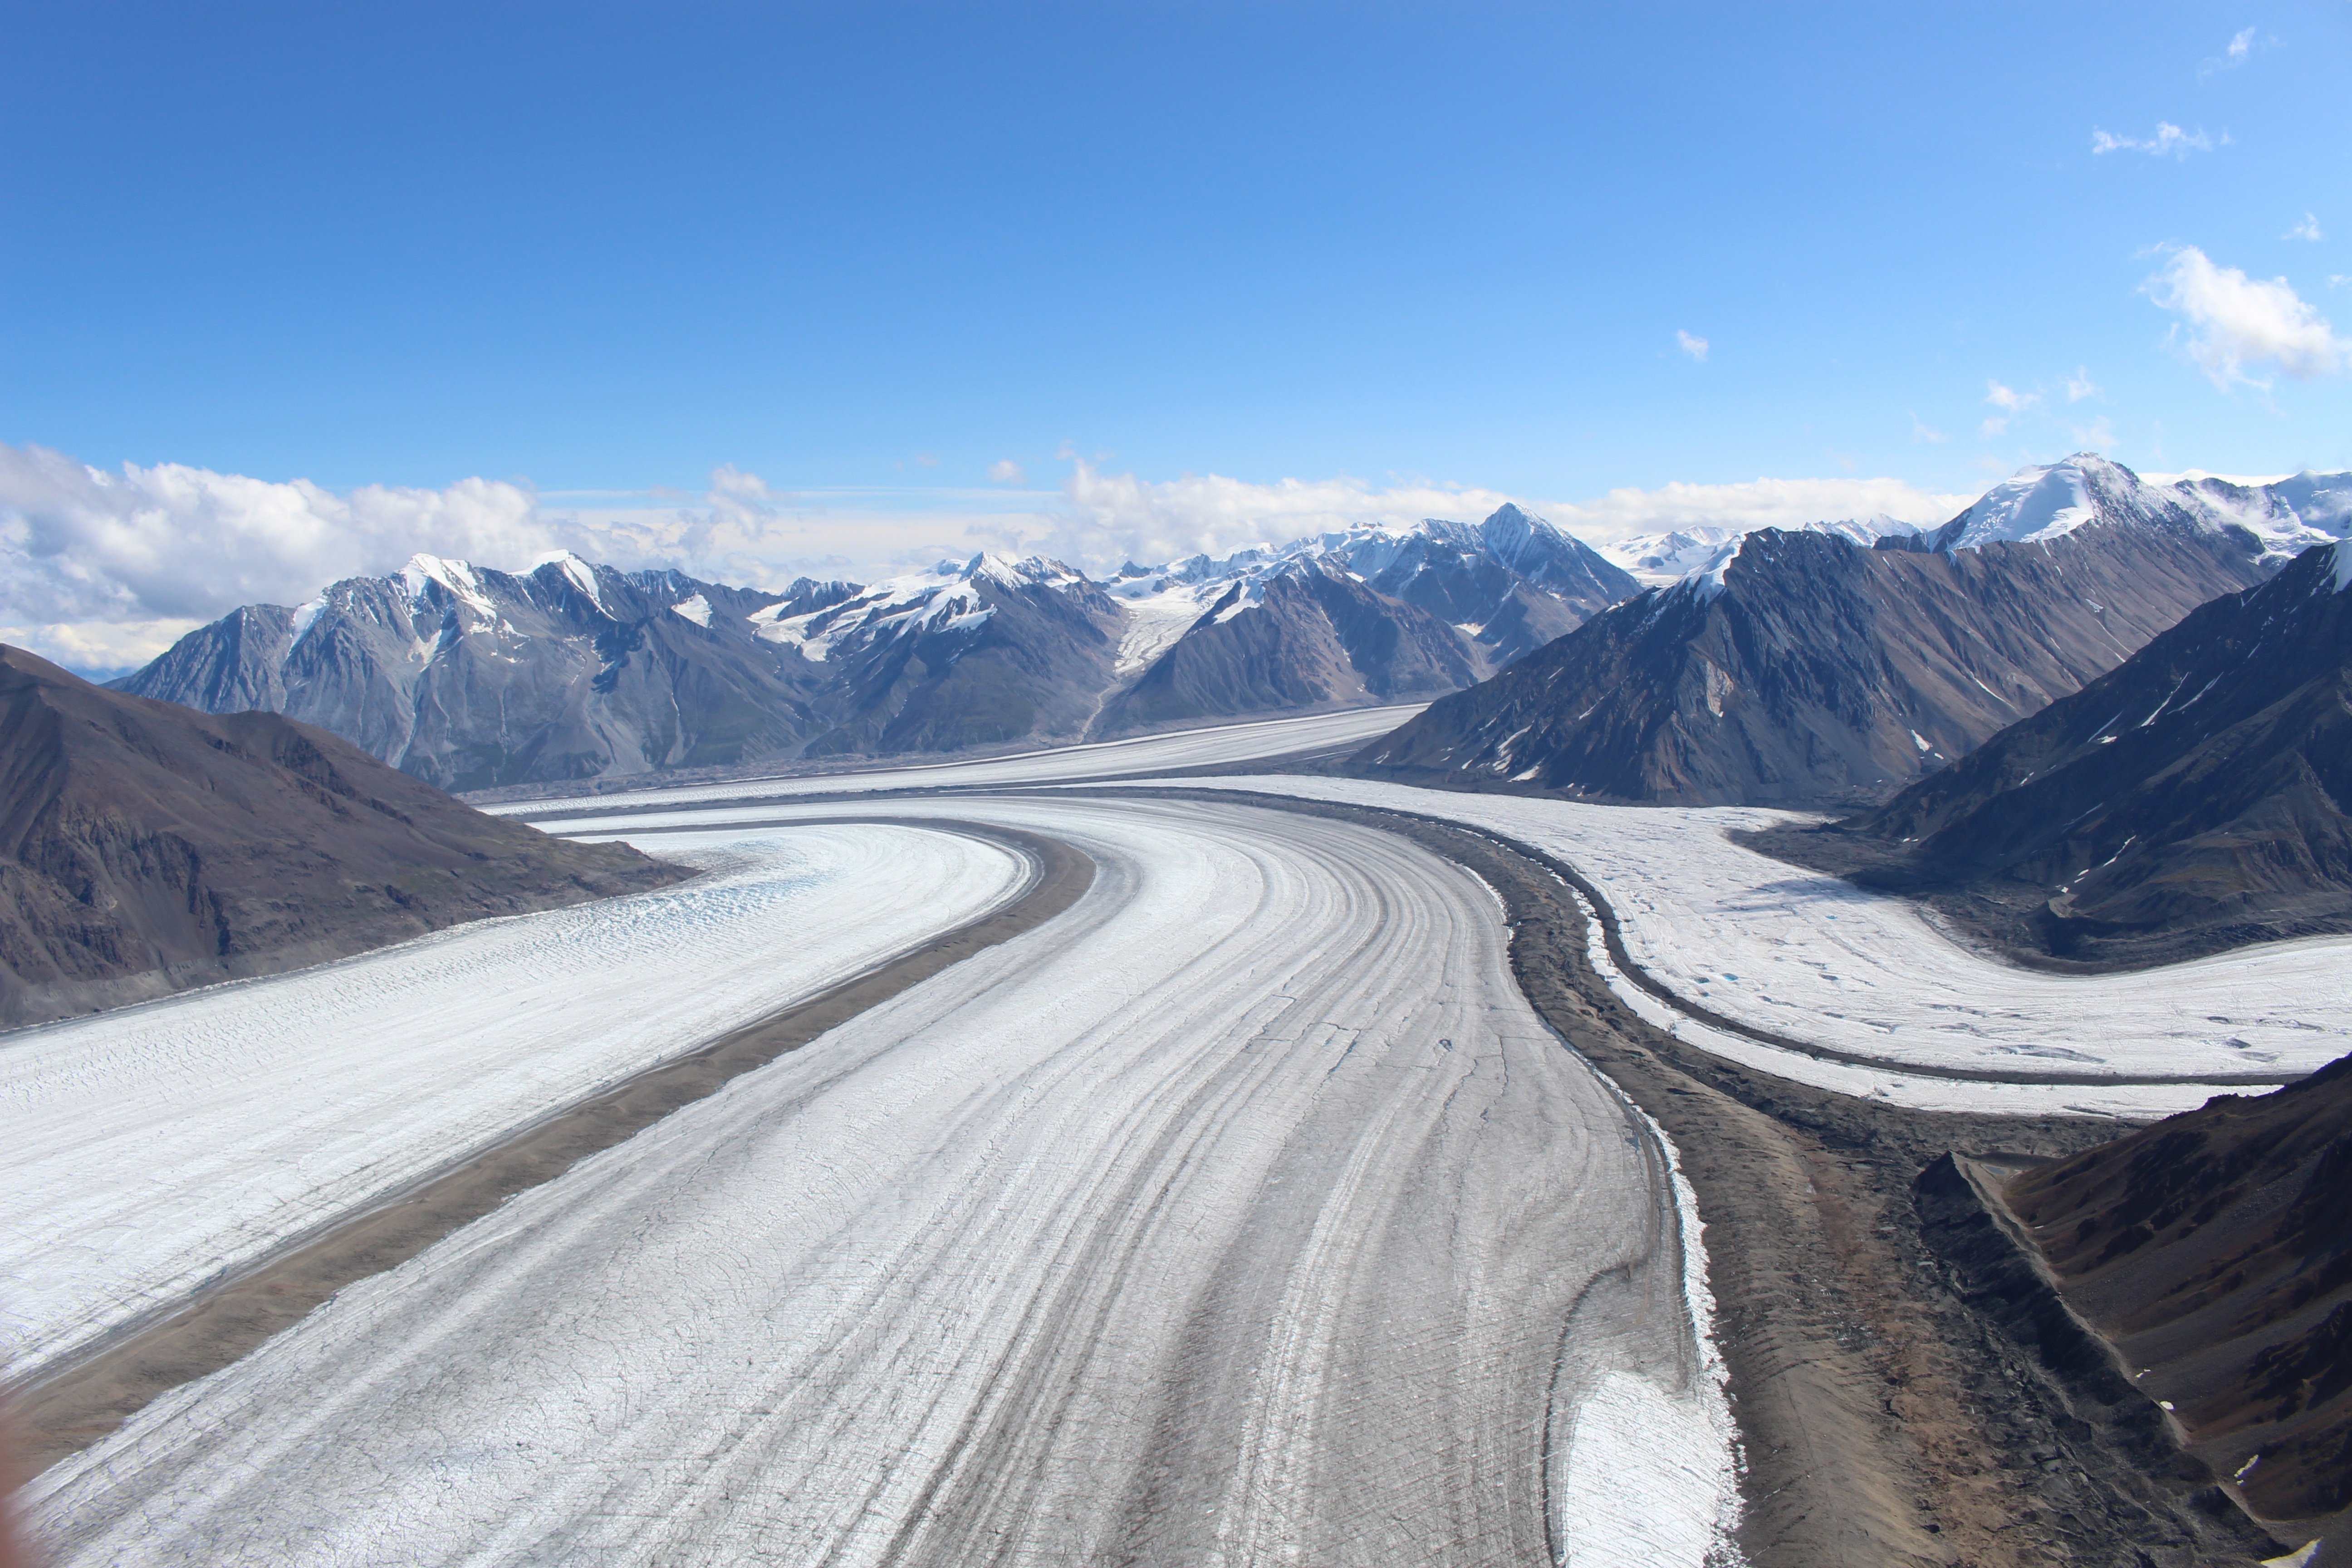
landscape, nature, mountain, snow, cold, winter, valley, mountain range, ice, glacier, weather, national park, season, ridge, yukon, mountains, alps, canada, plateau, fell, piste, moraine, landform, mountain pass, geographical feature, mountainous landforms, glacial landform, geological phenomenon, kluane, kaskawulsh glacier, kaskawulsh, yukon territory